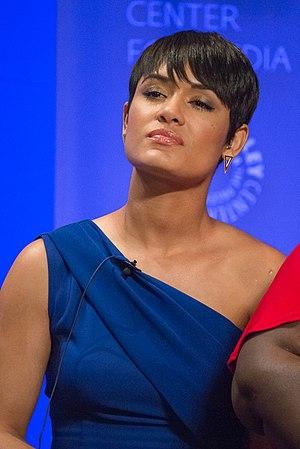
Empire est une série télévisée américaine en 102 épisodes de 45 minutes créée par Lee Daniels et Danny Strong et diffusée entre le 7 janvier 2015 et le 21 avril 2020 sur le réseau Fox et au Canada en simultané sur Omni Television pour la première saison, puis une heure en avance, pour la moitié de la seconde saison sur Citytv, puis sur le service Shomi, et en simultané sur CHCH-DT à partir de la quatrième saison.
Grace Gealey, également connue sous le nom de Grace Byers, est une actrice américaine.
The Gifted est une série télévisée américaine en 29 épisodes de 42 minutes créée par Matt Nix, basée sur la série de comics X-Men de Marvel Comics, produite par 20th Century Fox Television et Marvel Television et diffusée du 2 octobre 2017 au 26 février 2019 sur le réseau Fox et en simultané au Canada sur le réseau CTV pour la première saison, puis sur Citytv pour la deuxième saison. Elle est liée à la série de films, comme la série Legion. En avril 2019, la Fox décide d'annuler la série, après seulement deux saisons.